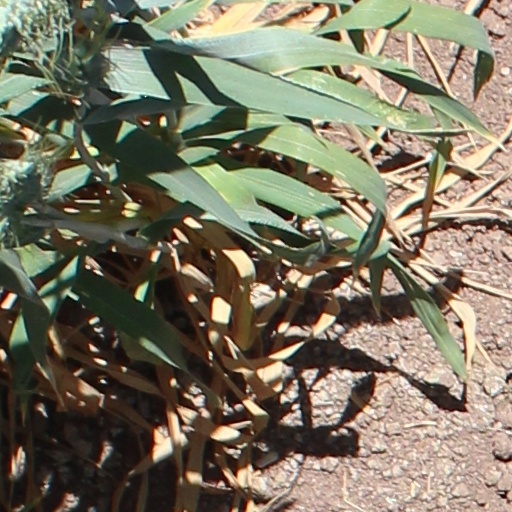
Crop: wheat